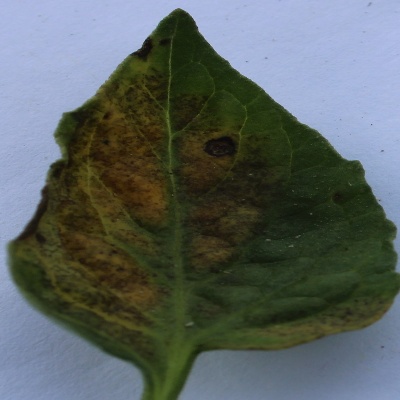
Crop: Tomato
Condition: septoria leaf spot